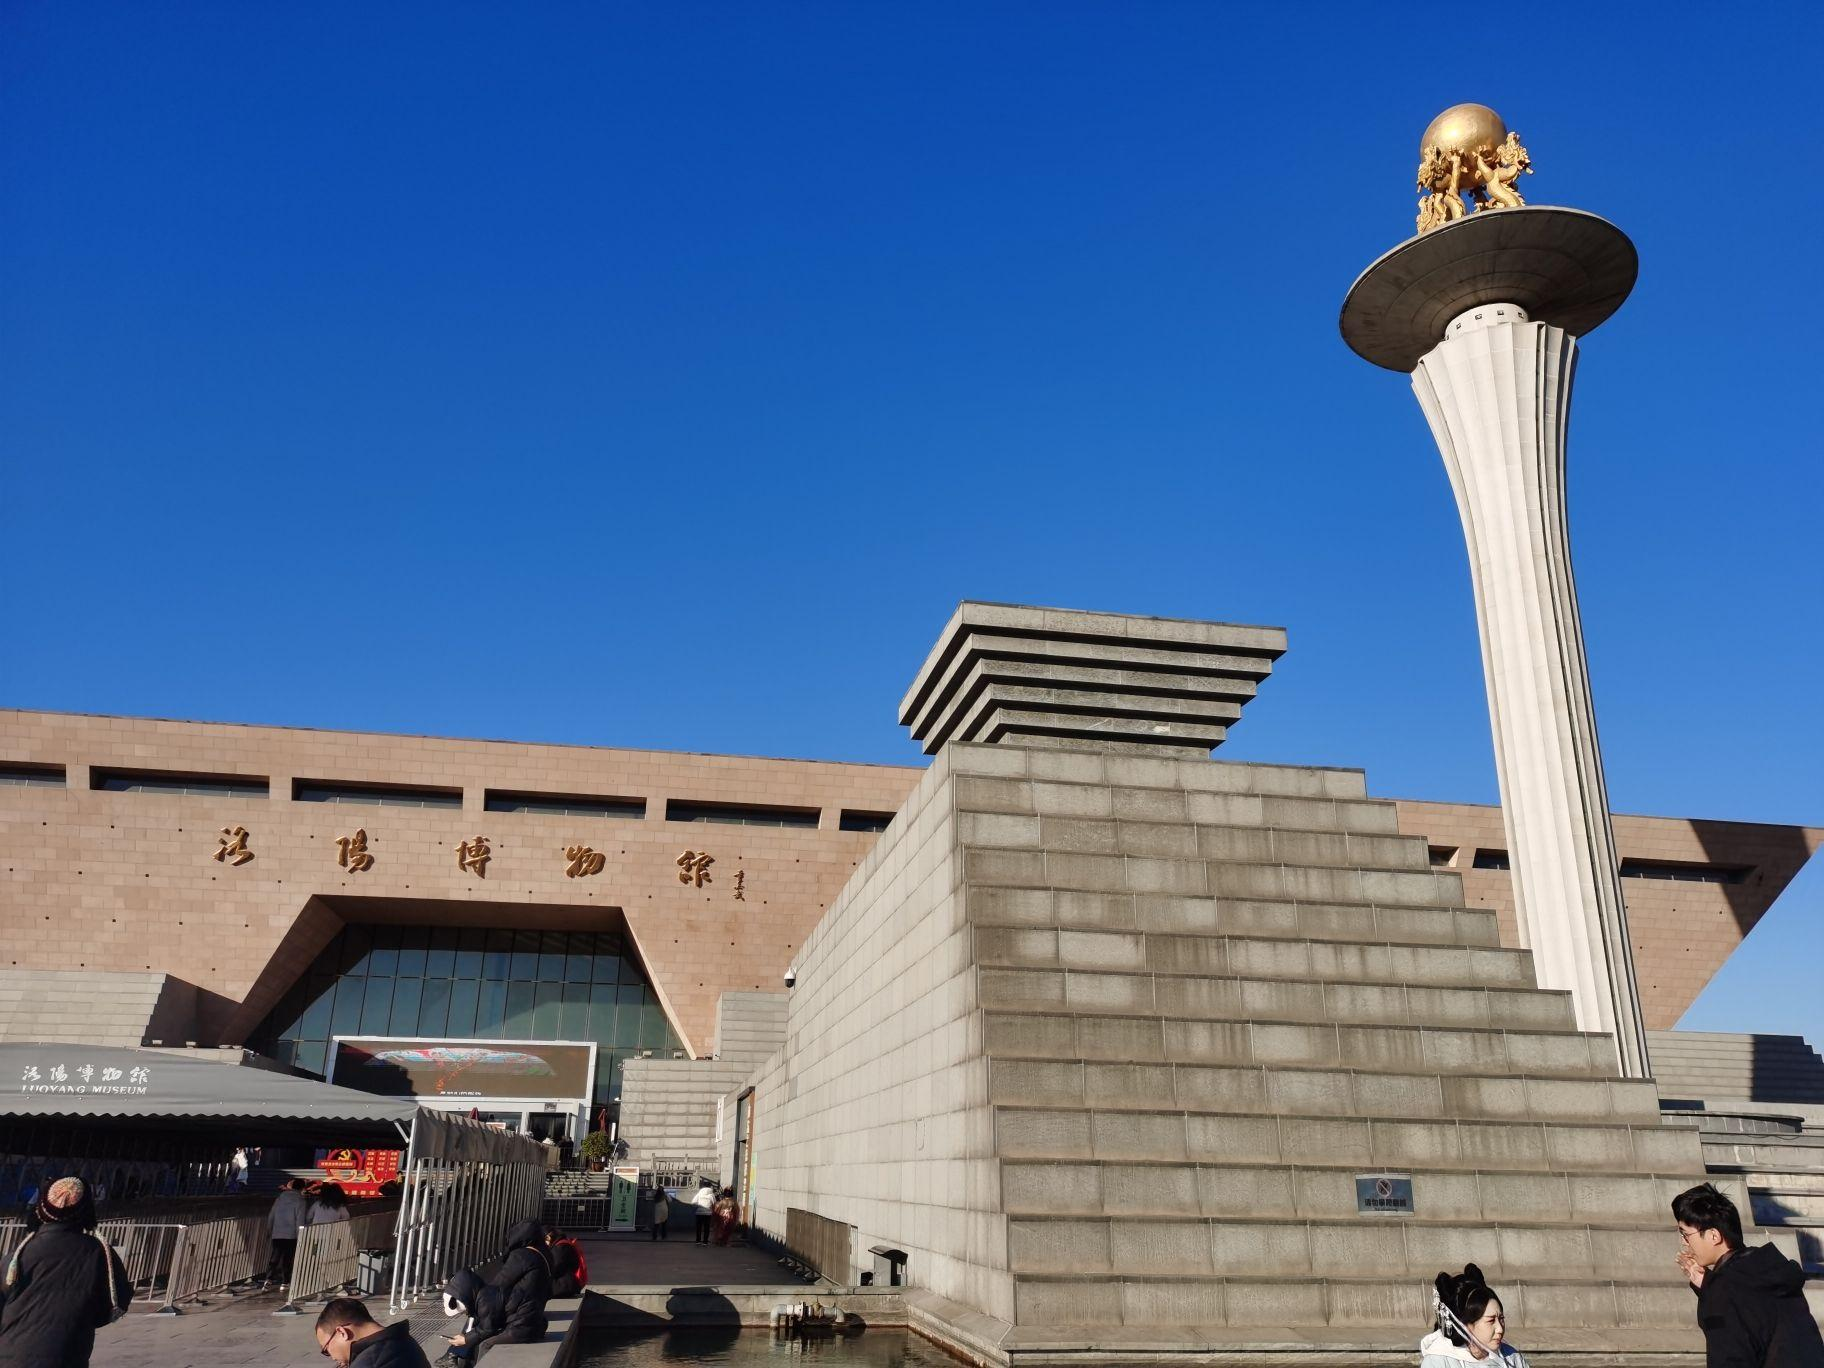
地标名称：洛阳博物馆
所在城市：洛阳市·洛龙区